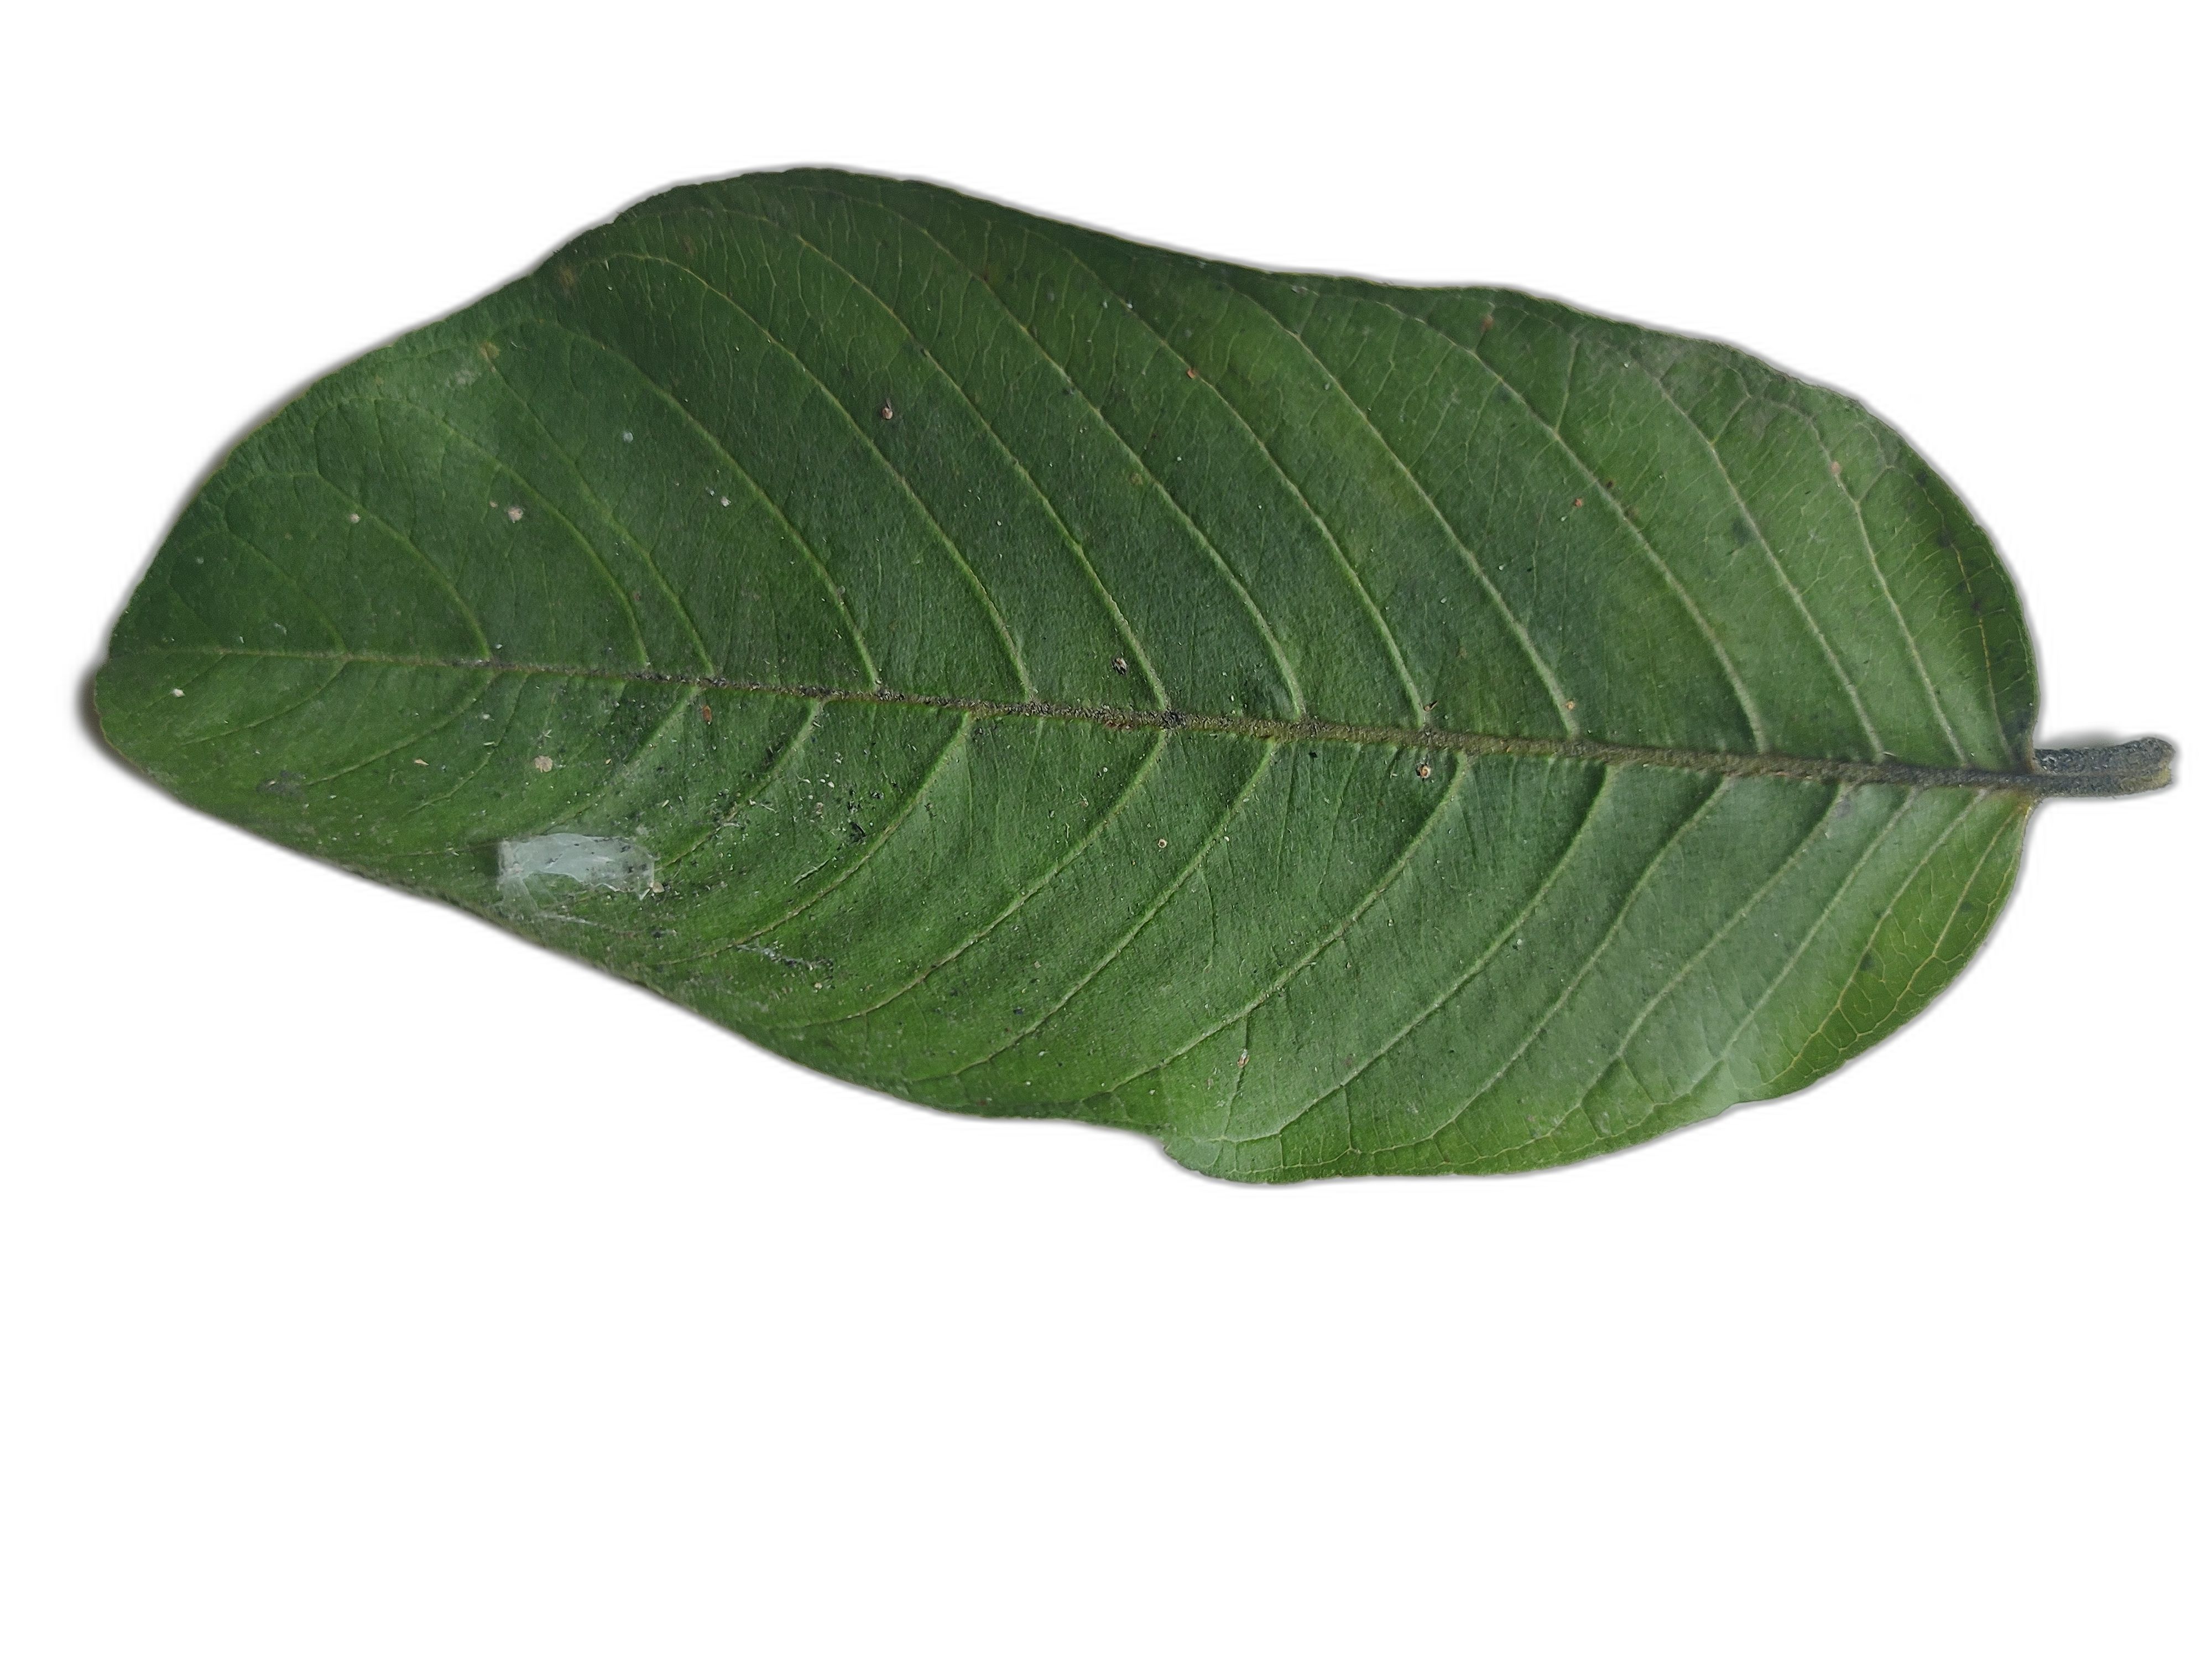
Plant part: leaf
Disease: Healthy